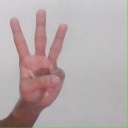
अक्षर: व